Moirai

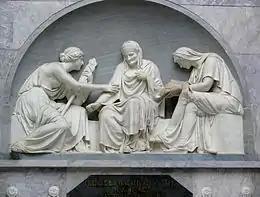
"The three Moirai", relief, grave of by Johann Gottfried Schadow (Old National Gallery, Berlin)

In earlier times they were represented as only a few—perhaps only one—individual goddess. Homer's "Iliad" (xxiv.209) speaks generally of the Moira, who spins the thread of life for men at their birth; she is "Moira Krataia" "powerful Moira" (xvi.334) or there are several Moirai (xxiv.49). In the "Odyssey" (vii.197) there is a reference to the "Klôthes", or Spinners. At Delphi, only the Fates of Birth and Death were revered. In Athens, Aphrodite, who had an earlier, pre-Olympic existence, was called "Aphrodite Urania" the "eldest of the Fates" according to Pausanias (x.24.4).